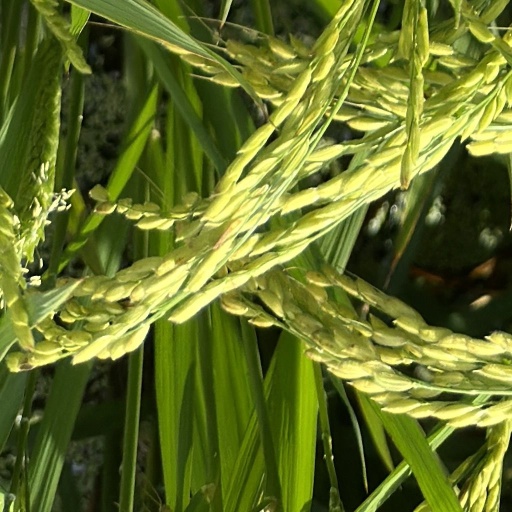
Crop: rice